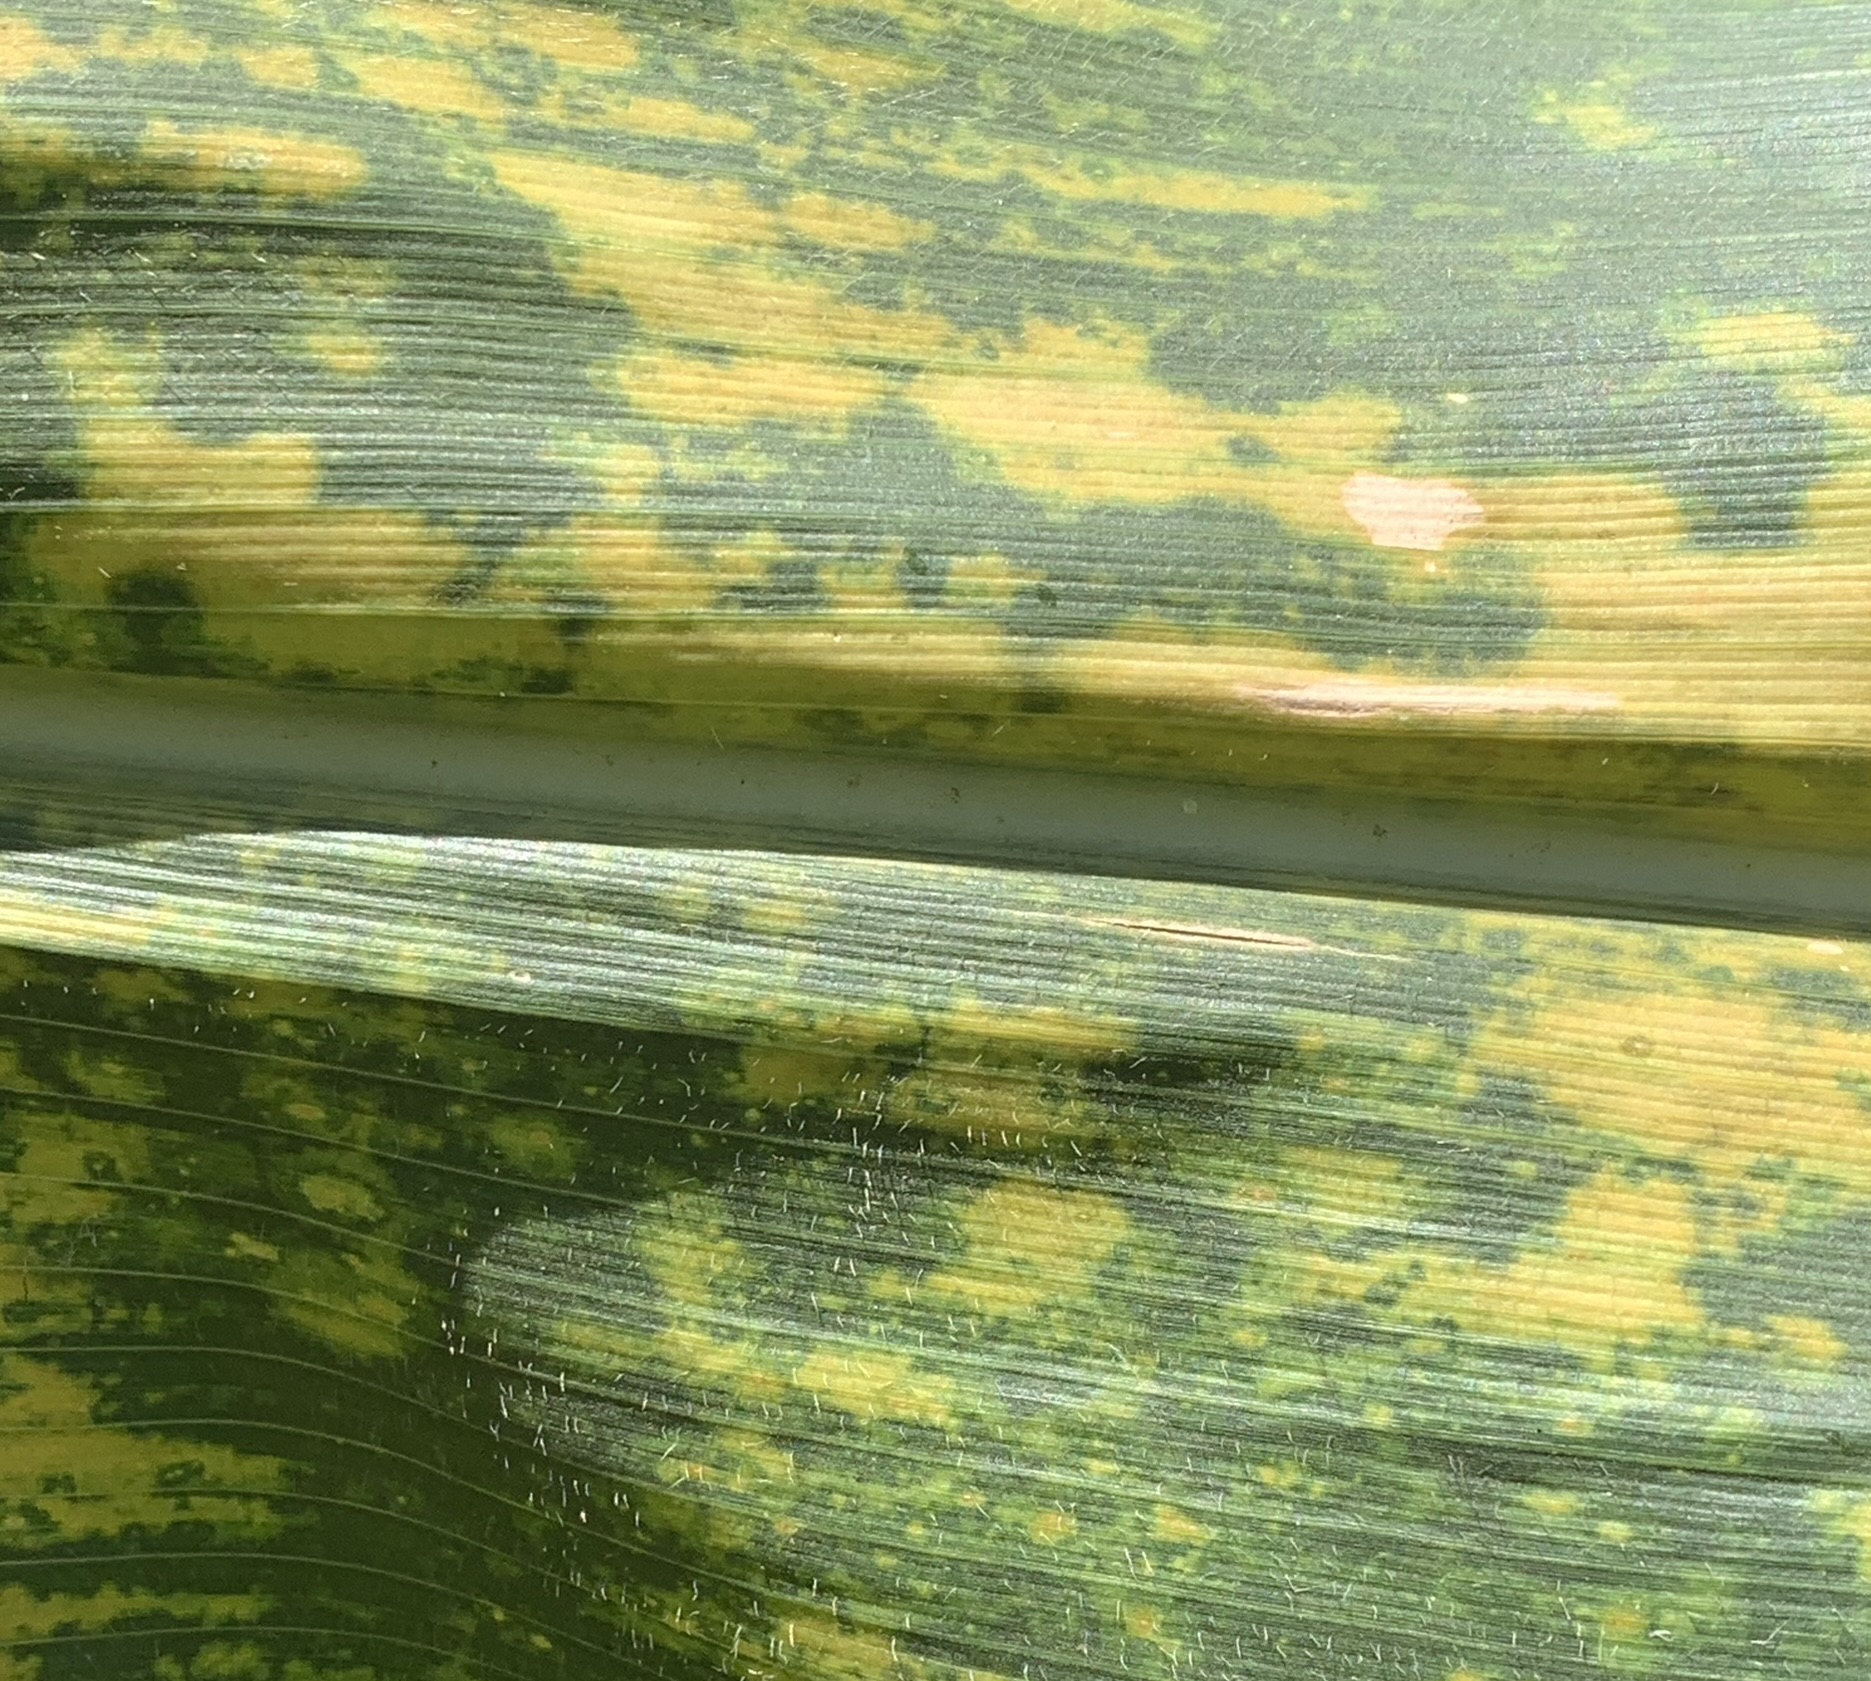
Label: MLN